History of Ladakh

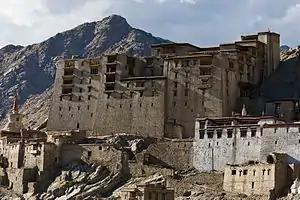
The Leh Palace, built by Sengge Namgyal

After the breakup of the Tibetan Empire in 842, Nyima-Gon, a representative of the ancient Tibetan royal house founded the first Ladakh dynasty. Nyima-Gon's kingdom had its centre well to the east of present-day Ladakh. This was the period in which Ladakh underwent Tibetanization, eventually making Ladakh a country inhabited by a mixed population, the predominant racial strain of which was Tibetan. However, soon after the conquest, the dynasty, intent on establishing Buddhism, looked not to Tibet, but to north-west India, particularly Kashmir. This has been termed the Second Spreading of Buddhism in the region (the first one being in Tibet proper.) An early king, Lde-dpal-hkhor-btsan (c. 870 -900), swore an oath to develop the Bön religion in Ladakh and was responsible for erecting eight early monasteries including the Upper Manahris monastery. He also encouraged the mass production of the Hbum scriptures to spread religion. Little, however is known about the early kings of Nyima-Gon's dynasty. The fifth king in line has a Sanskrit name, Lhachen Utpala, who conquered Kulu, Mustang, and parts of Baltistan.